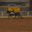
Label: horse